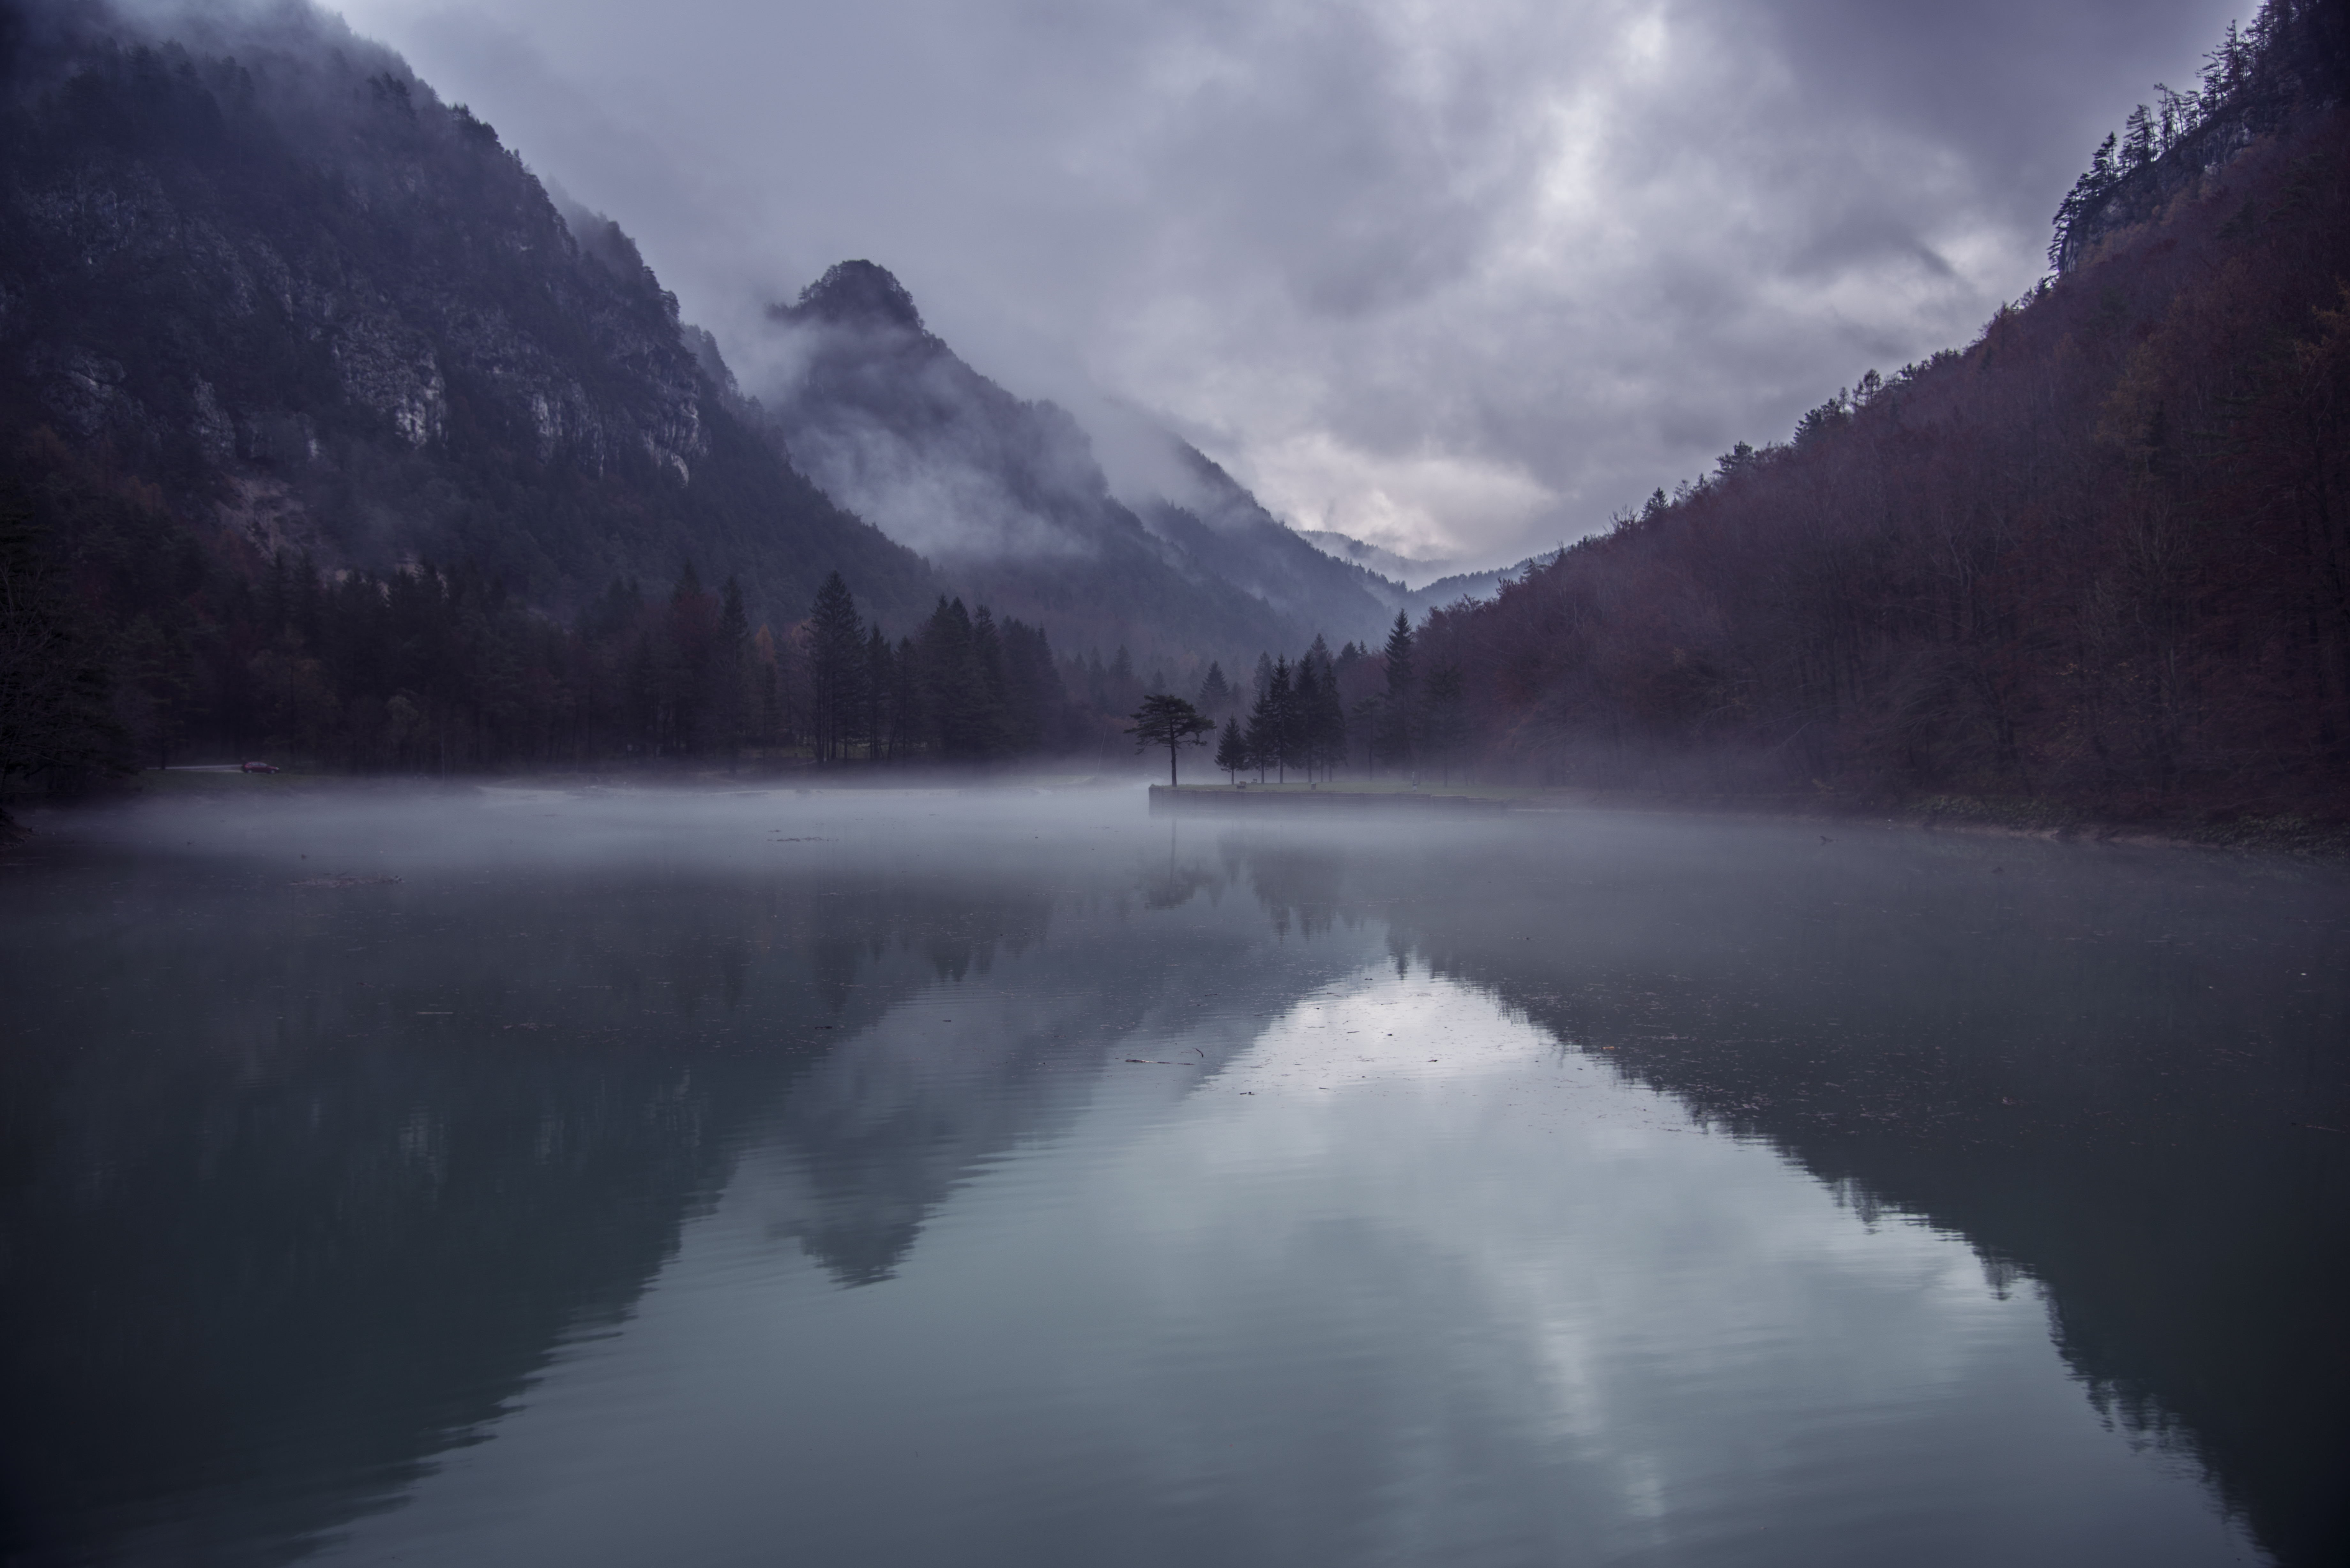
water, nature, forest, mountain, snow, cloud, fog, mist, sunlight, morning, lake, river, mountain range, reflection, weather, fjord, reservoir, body of water, trees, mountains, loch, atmospheric phenomenon, mountainous landforms